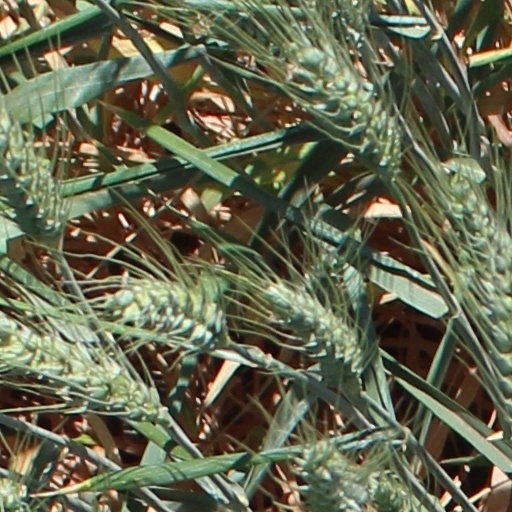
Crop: wheat